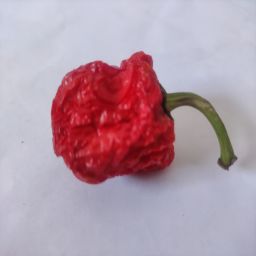
Crop: Bell Pepper
Quality: Dried